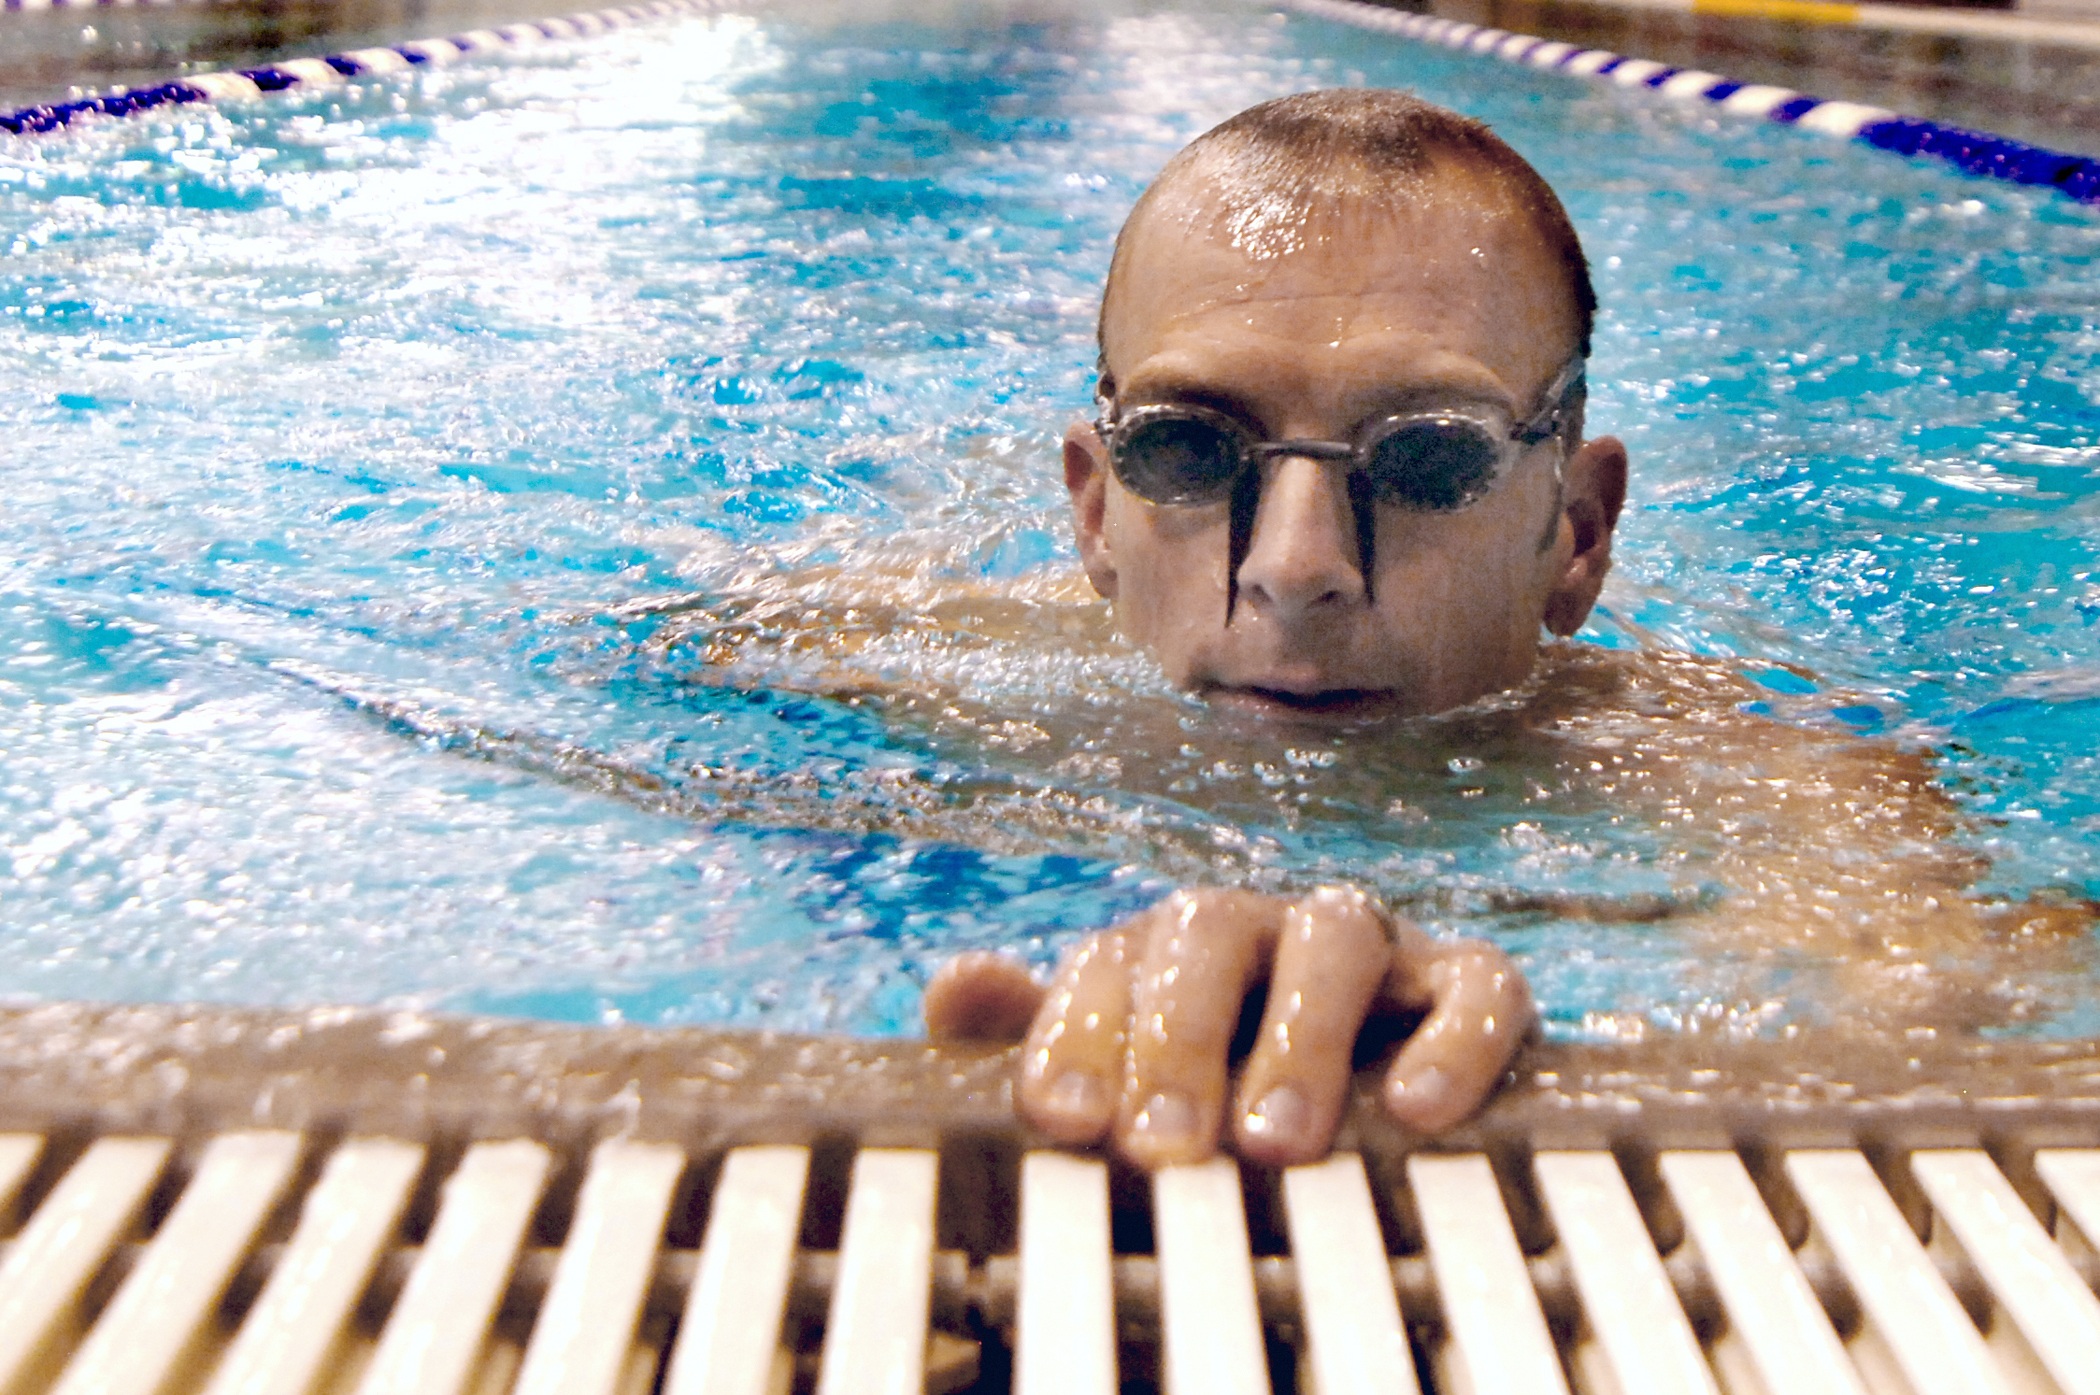
man, water, sport, play, male, recreation, pool, swimming pool, training, leisure, fitness, swimming, swimmer, sports, goggles, athlete, water sport, outdoor recreation, breaststroke, individual sports